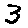
Label: 3